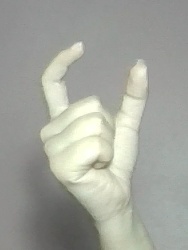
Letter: nun